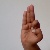
The image shows a hand gesture representing the letter 'F' in Indian Sign Language.